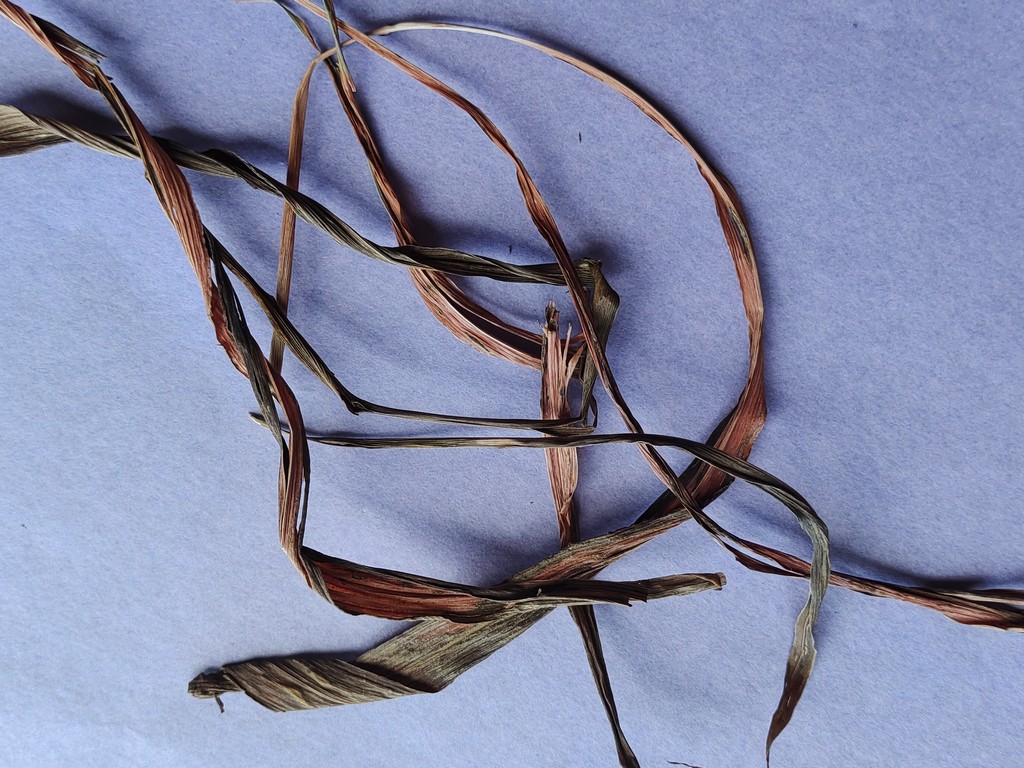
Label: Dried